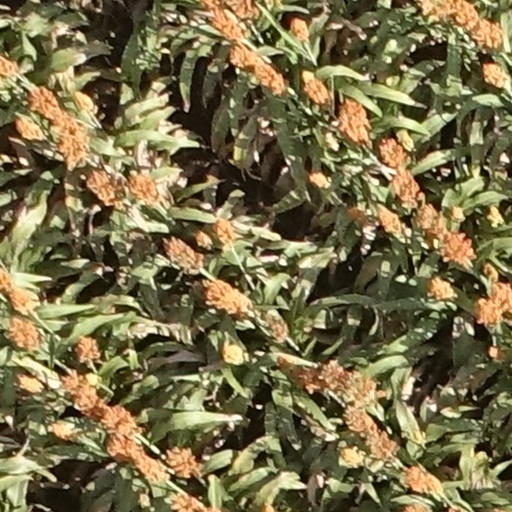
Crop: sorghum